MacArthur Central

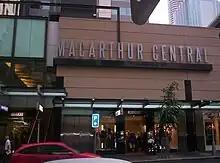
Edward Street façade

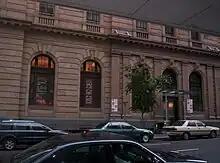
Edward Street façade

The MacArthur Chambers building and sites adjacent to the building, comprising an entire city block, were subsequently redeveloped in the late 1990s. Today the redeveloped shopping mall is called the MacArthur Central Shopping Centre, and is part of an apartment and commercial shopping complex that includes MacArthur Chambers, Woolworths Supermarket, Big W discount department store, approximately 40 specialty stores and a food court.